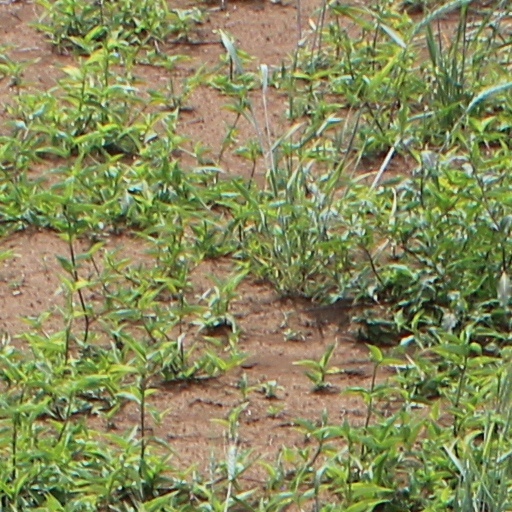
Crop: wheat